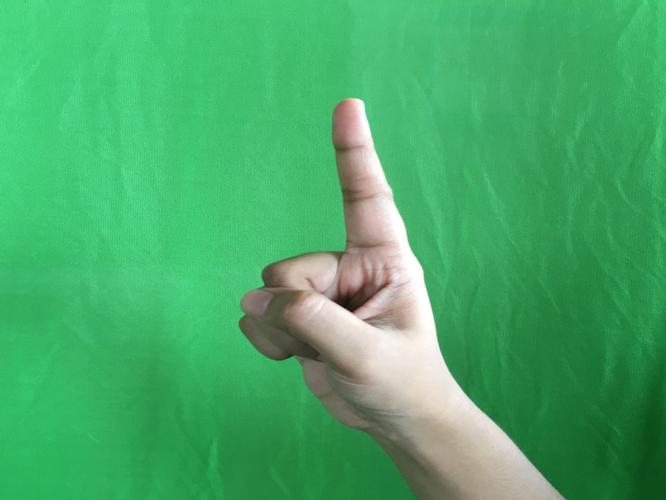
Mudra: Suchi
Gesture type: single_hand